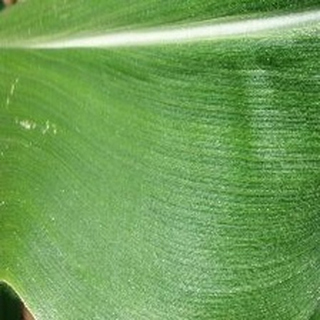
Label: healthy_corn